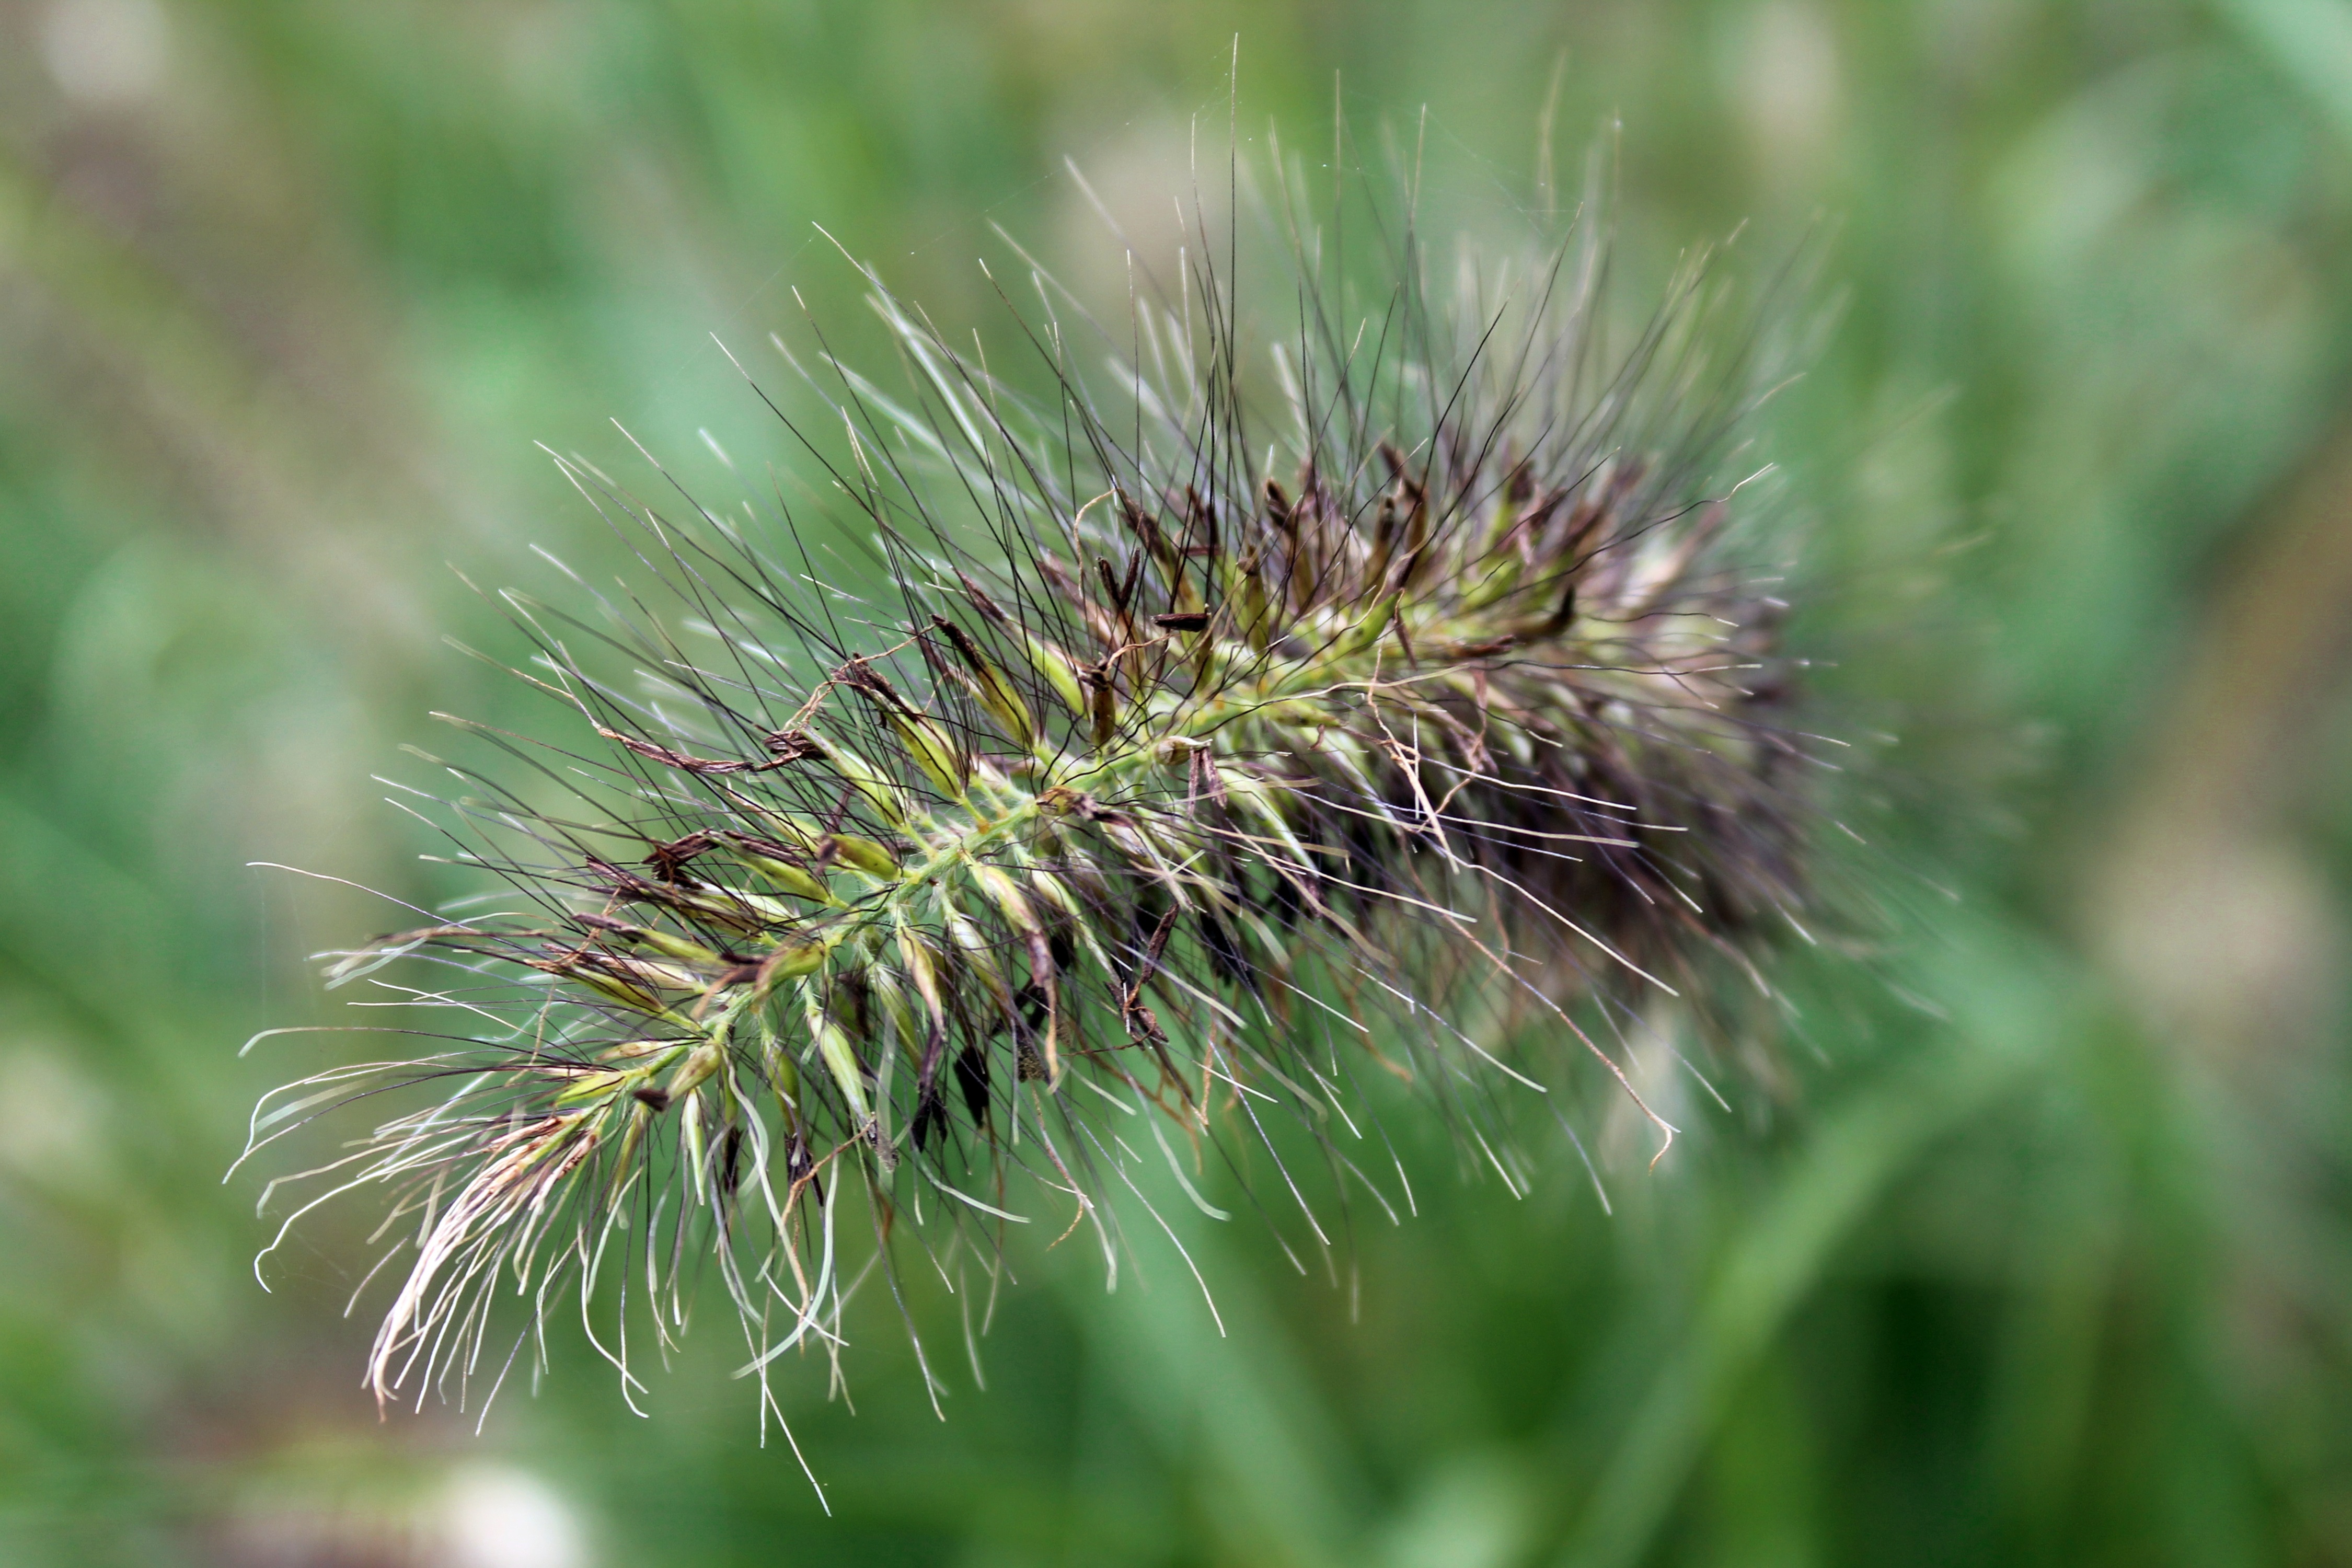
nature, grass, branch, plant, field, photography, meadow, flower, wild, green, produce, insect, autumn, botany, agriculture, garden, close, flora, fauna, caterpillar, close up, thistle, macro photography, country life, flowering plant, daisy family, wild grass, grass family, plant stem, land plant, thorns spines and prickles